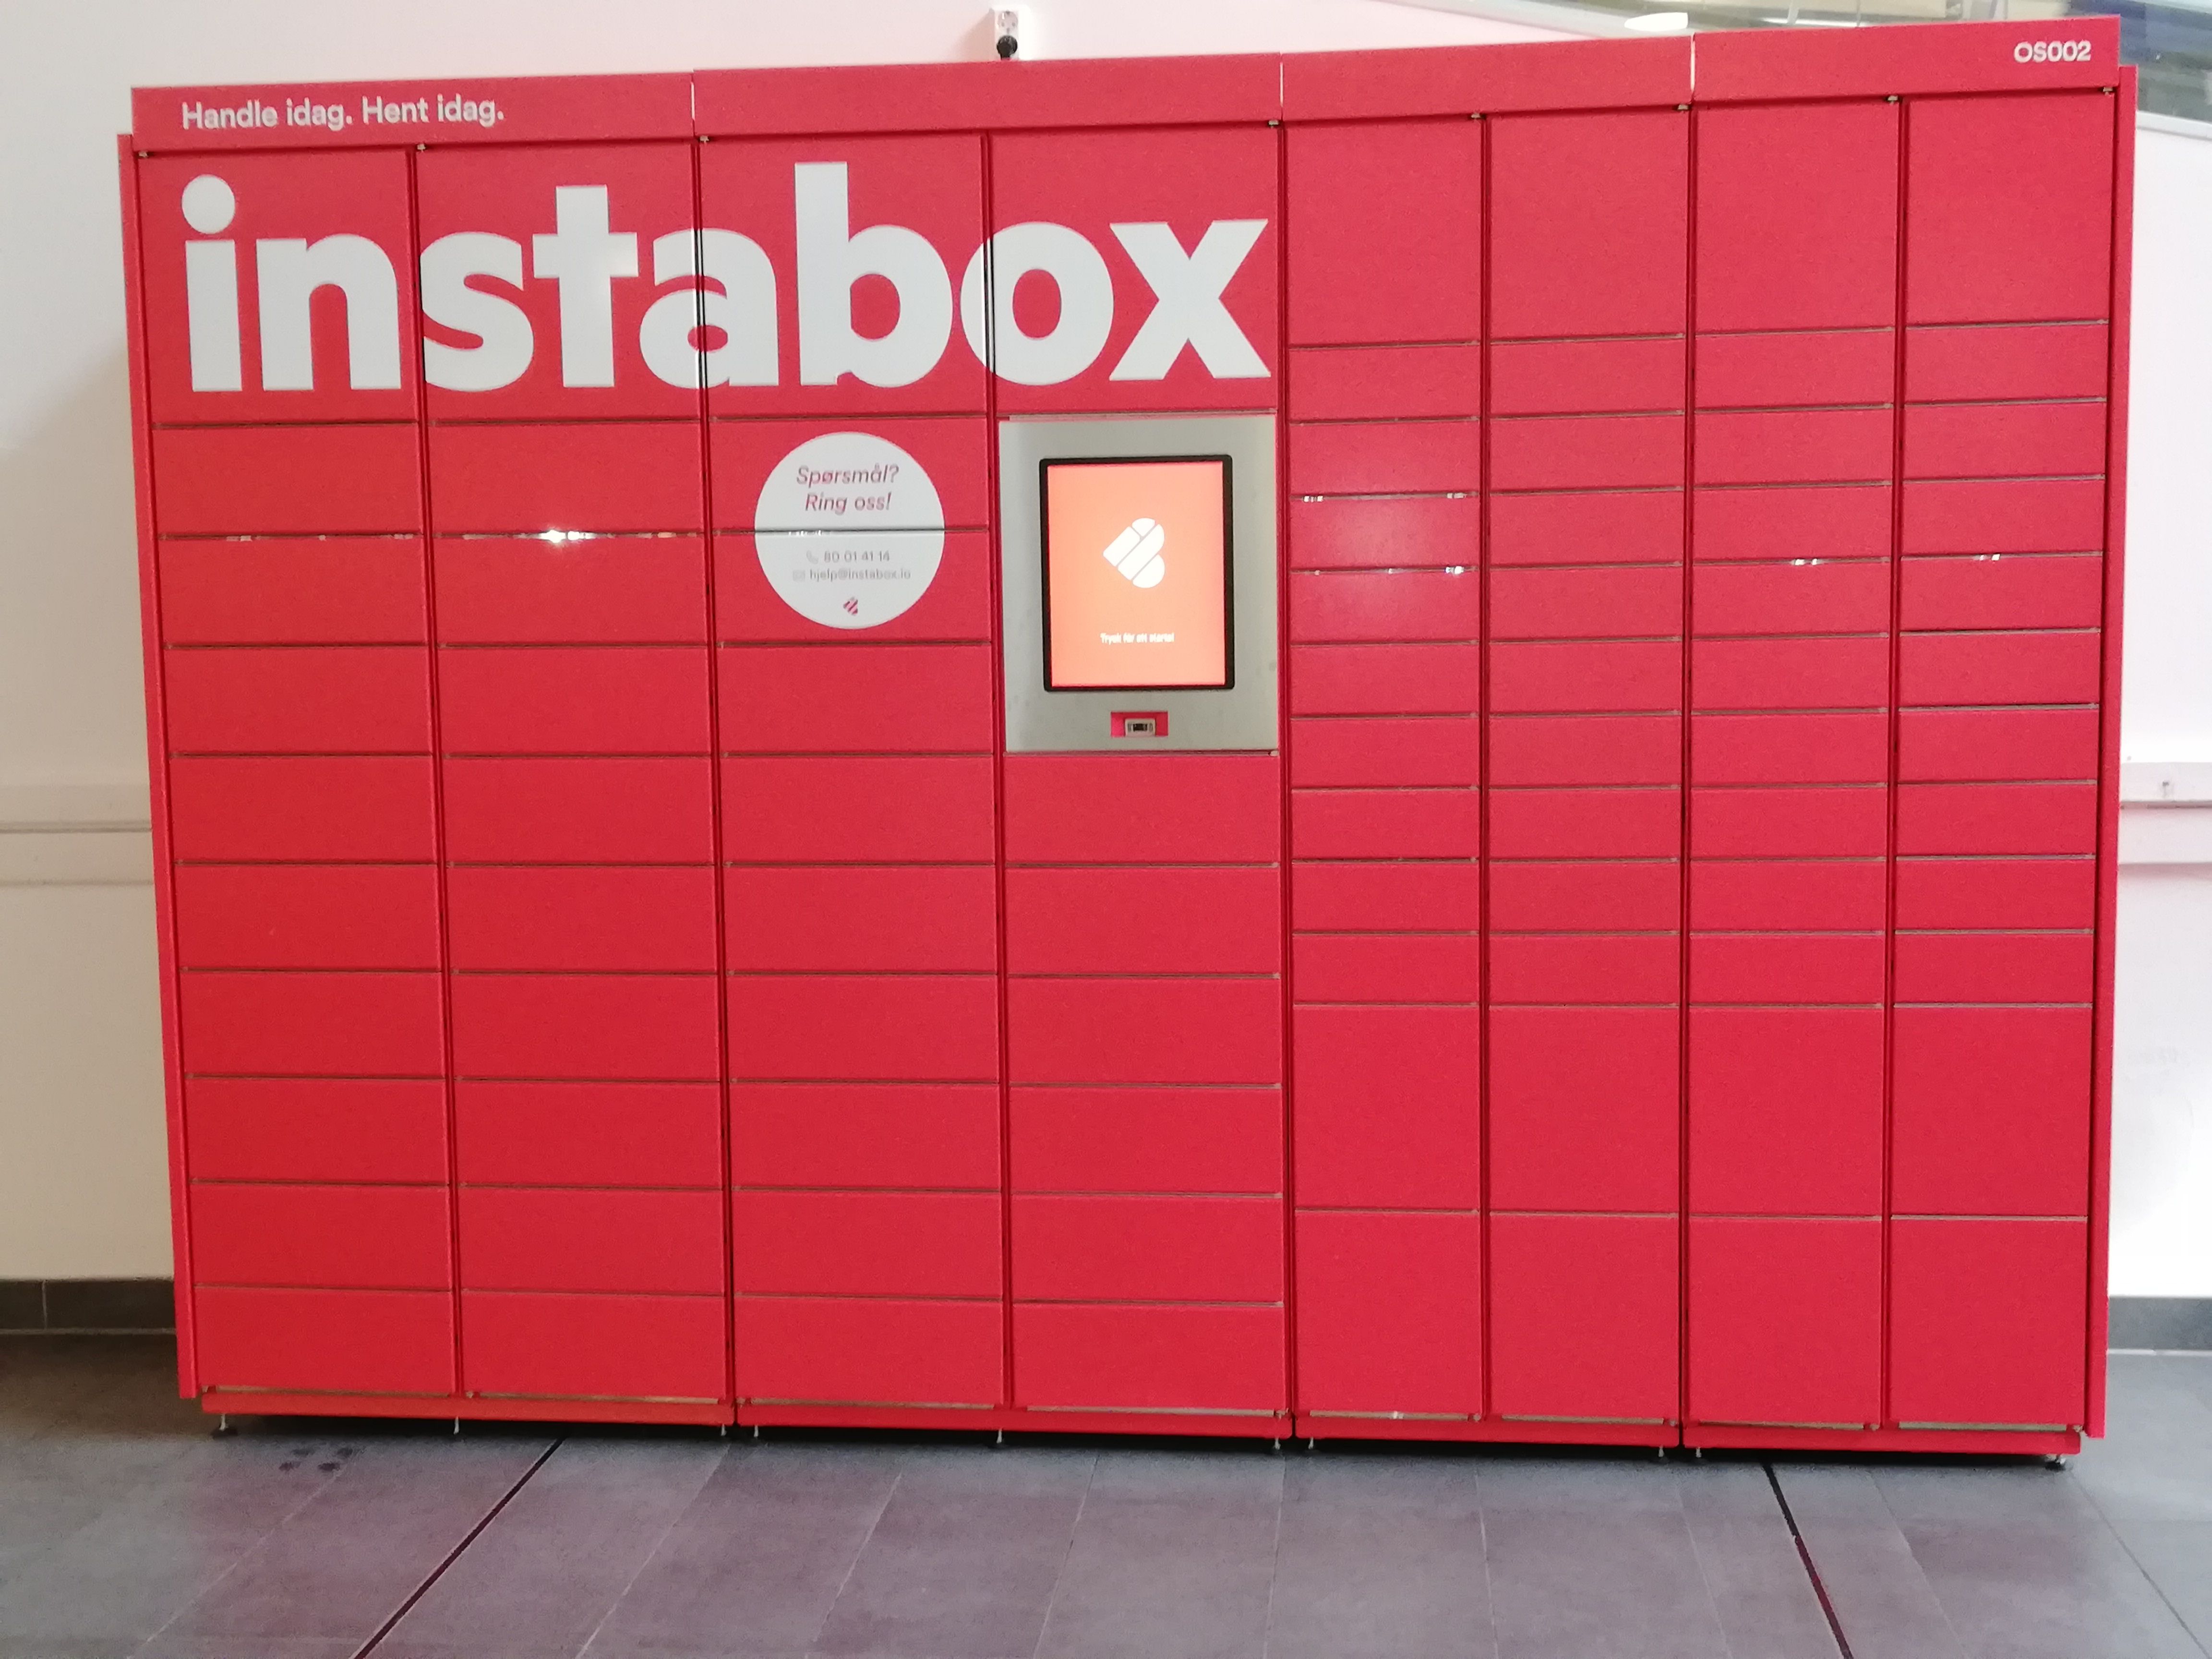
Red Instabox Parcel Locker
A red Instabox parcel locker with multiple compartments, it has a central touchscreen for users to interact with, the Instabox logo is displayed in large letters on the upper left. the locker looks indoor.
This image is a straight-on eye level shot of a red Instabox parcel locker with it's logo shown in it upper left in a big font, It has a central touch screen for users to interact with and the locker appears to be indoors. The color palette is smooth, consisting of grey, red, shades of red, and white, with soft lighting.
Labels: Furniture, Cabinet, Mailbox, Private Mailbox, Locker, Filing Cabinet, Closet, Cupboard, Kiosk, screen, Floor, Wall, Logo, Parcel locker
Camera: HUAWEI ANE-LX1
Aperture: F2.2
Exposure: 1/33 sec
ISO: 320
Focal length: 3.8 mm